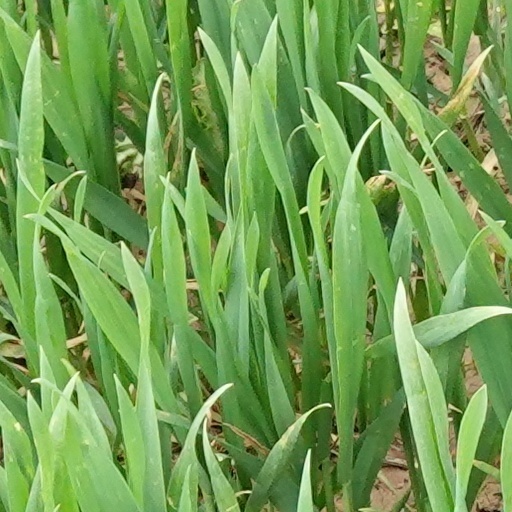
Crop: wheat